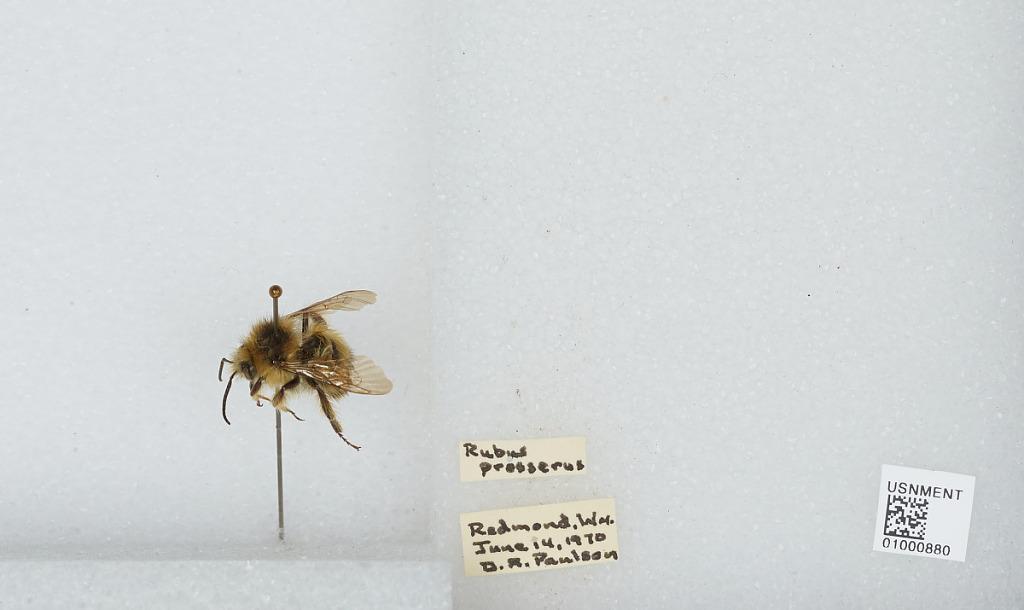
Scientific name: Bombus (Pyrobombus) mixtus Cresson
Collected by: D. Paulson
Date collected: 1970-6-14
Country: United States
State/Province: Washington
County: King
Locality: Redmond
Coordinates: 47.6694, -122.124